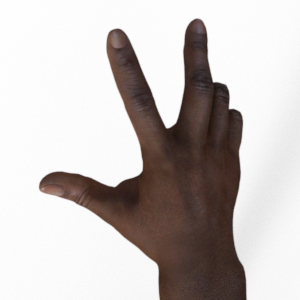
Label: scissors